Olof Bergh

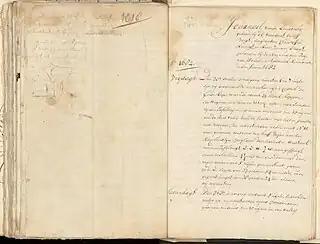
Excerpt of Bergh's journal of his journey to the Nama, 1682

As a result of his various activities at the Cape as well as being one of the earliest European explorers of the Northern Cape, Bergh has become a well known member of early Cape Dutch history and lends his name to a number of cultural as well as official sites, including: